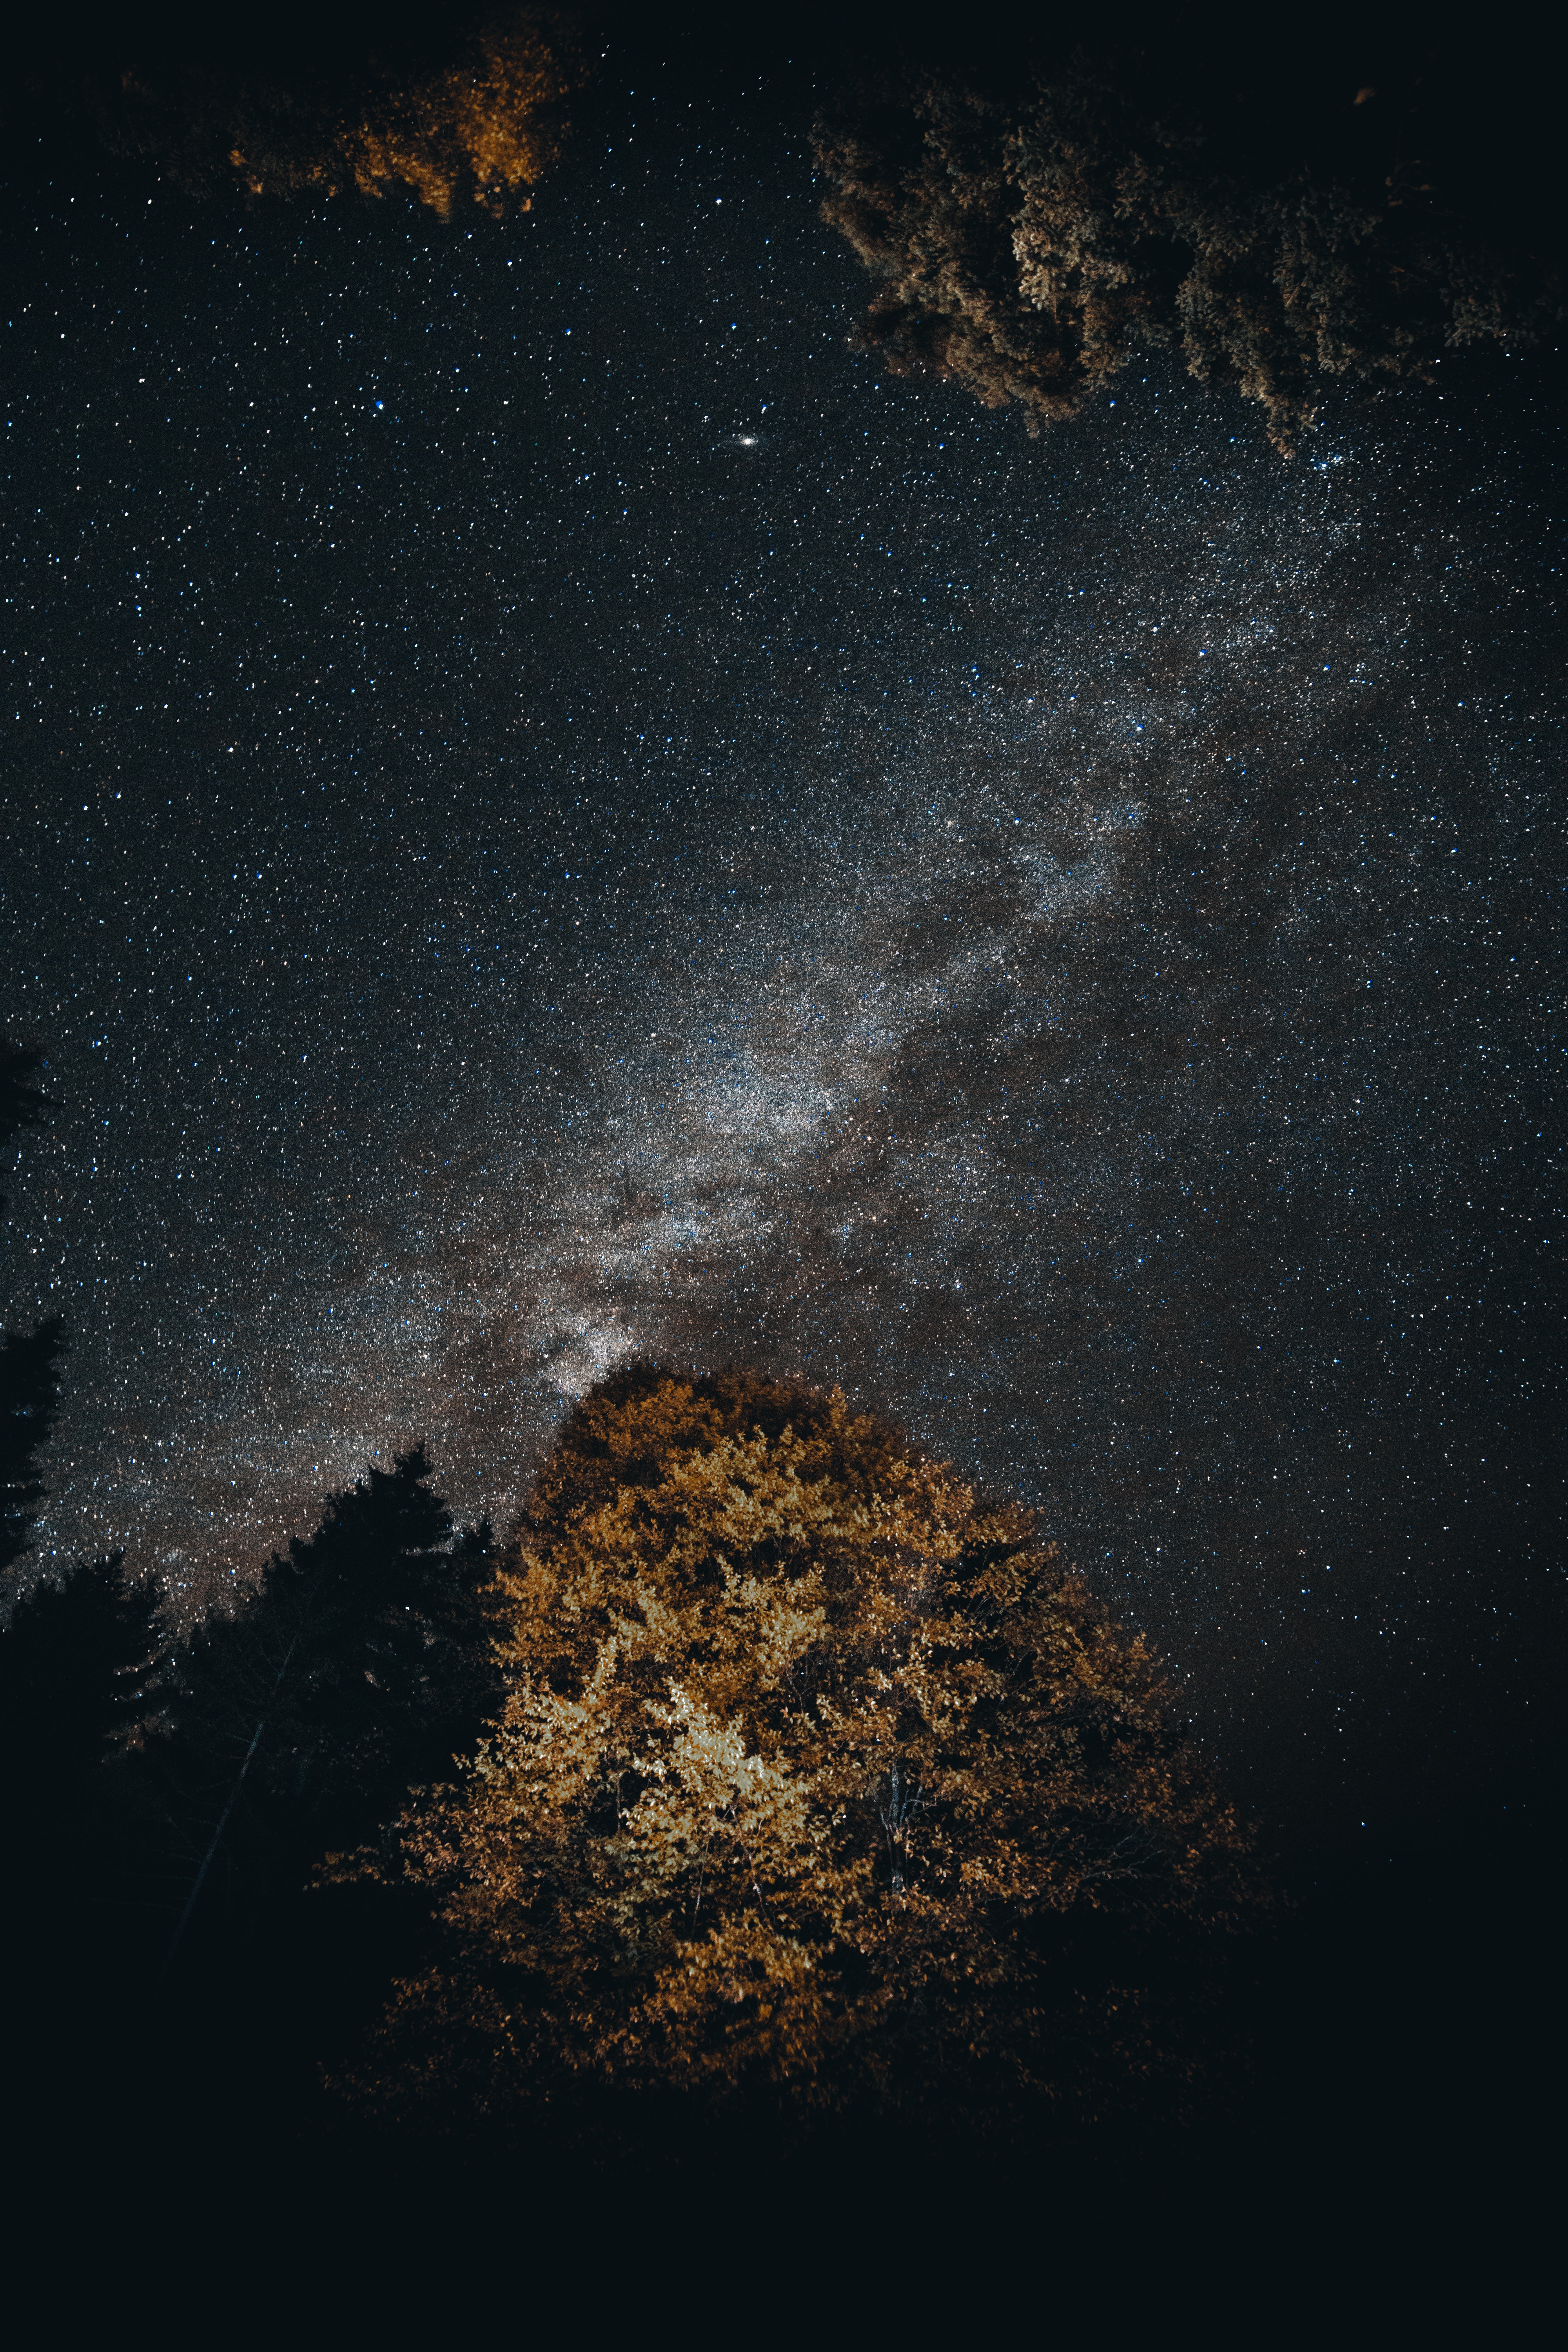
natural, sky, natural landscape, world, cloud, astronomical object, milky way, star, science, landscape, horizon, galaxy, Tints and shades, midnight, constellation, tree, calm, space, electric blue, astronomy, darkness, universe, meteorological phenomenon, outer space, art, soil, celestial event, evening, wood, forest, reflection, night, monochrome photography, twig, rock, illustration, winter, rectangle, silhouette, nebula